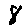
Label: 8